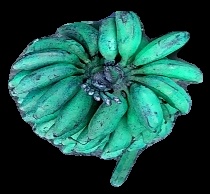
Variety: rasbale
Grade: grade3